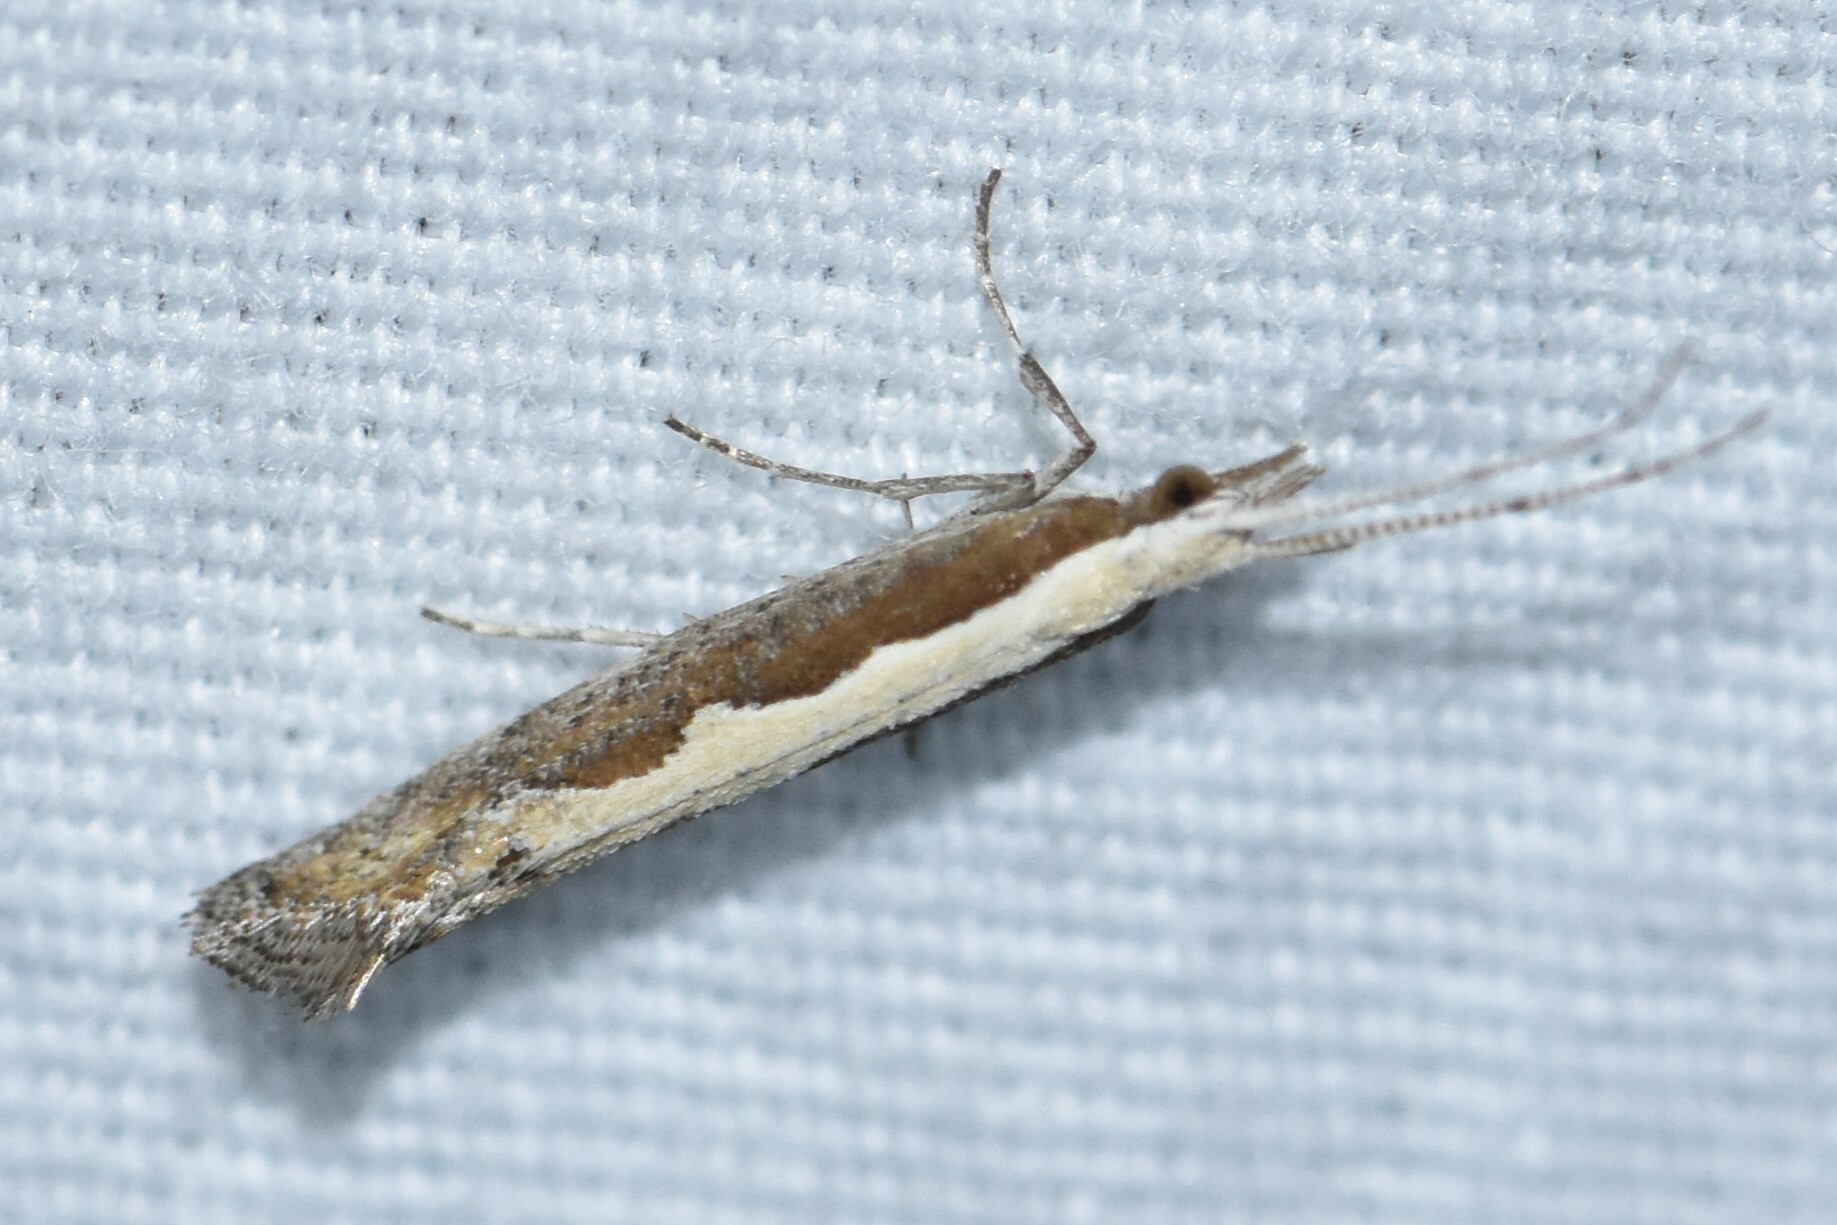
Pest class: diamondback_moth